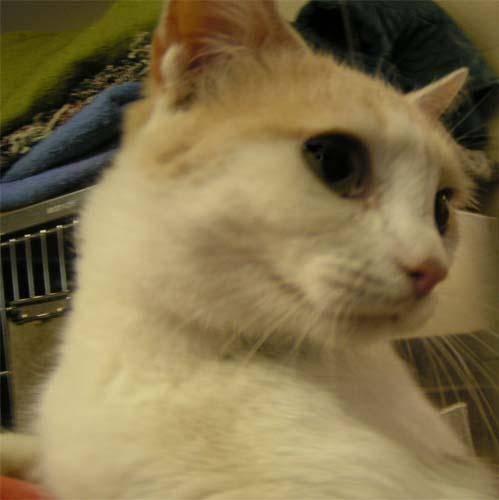
cat